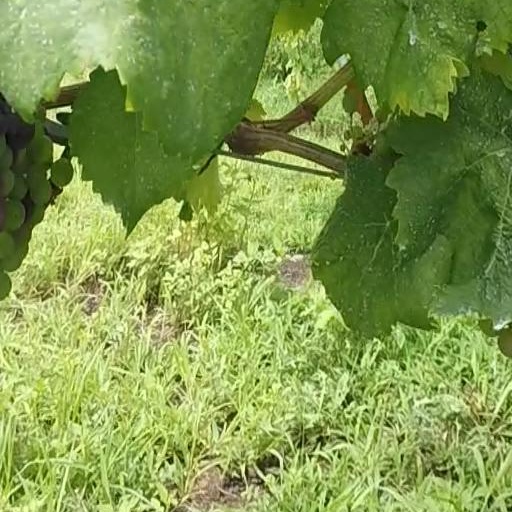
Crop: grape